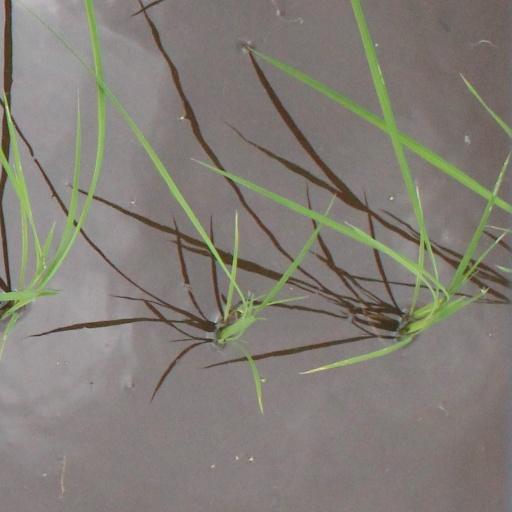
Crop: rice